Strand-on-the-Green

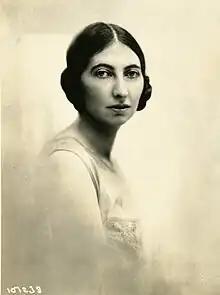
Margaret Kennedy lived in Strand-on-the-Green, and set her 1924 novel "The Constant Nymph" there.

Off Strand-on-the-Green in the River Thames is Oliver's Island, a small wooded eyot. It acquired its name from unsubstantiated rumours that Oliver Cromwell used the island as a hideout and held military councils at the Bull's Head pub during the English Civil War. The City of London's Navigation Committee erected buildings on the island after 1777, and barges were stationed here to collect tolls.